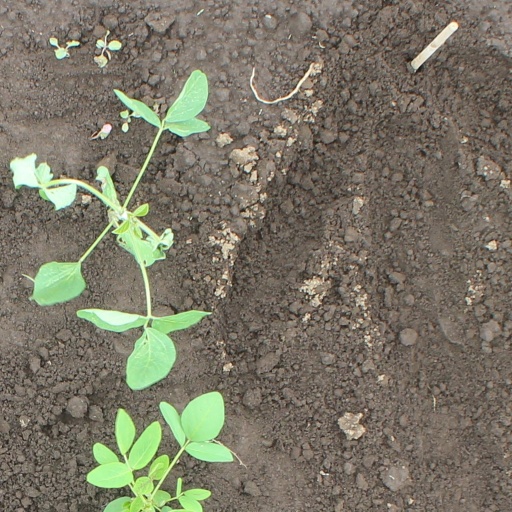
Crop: soybean